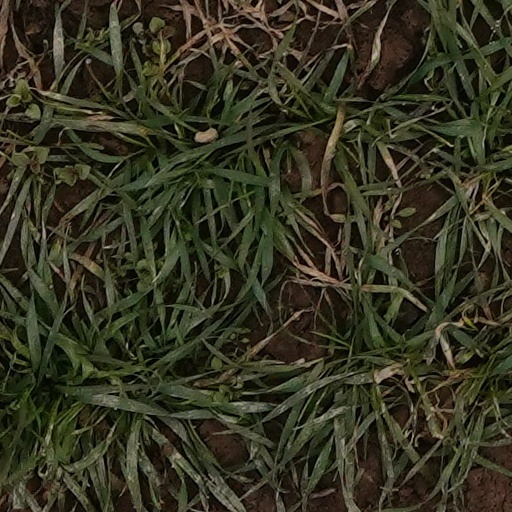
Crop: wheat